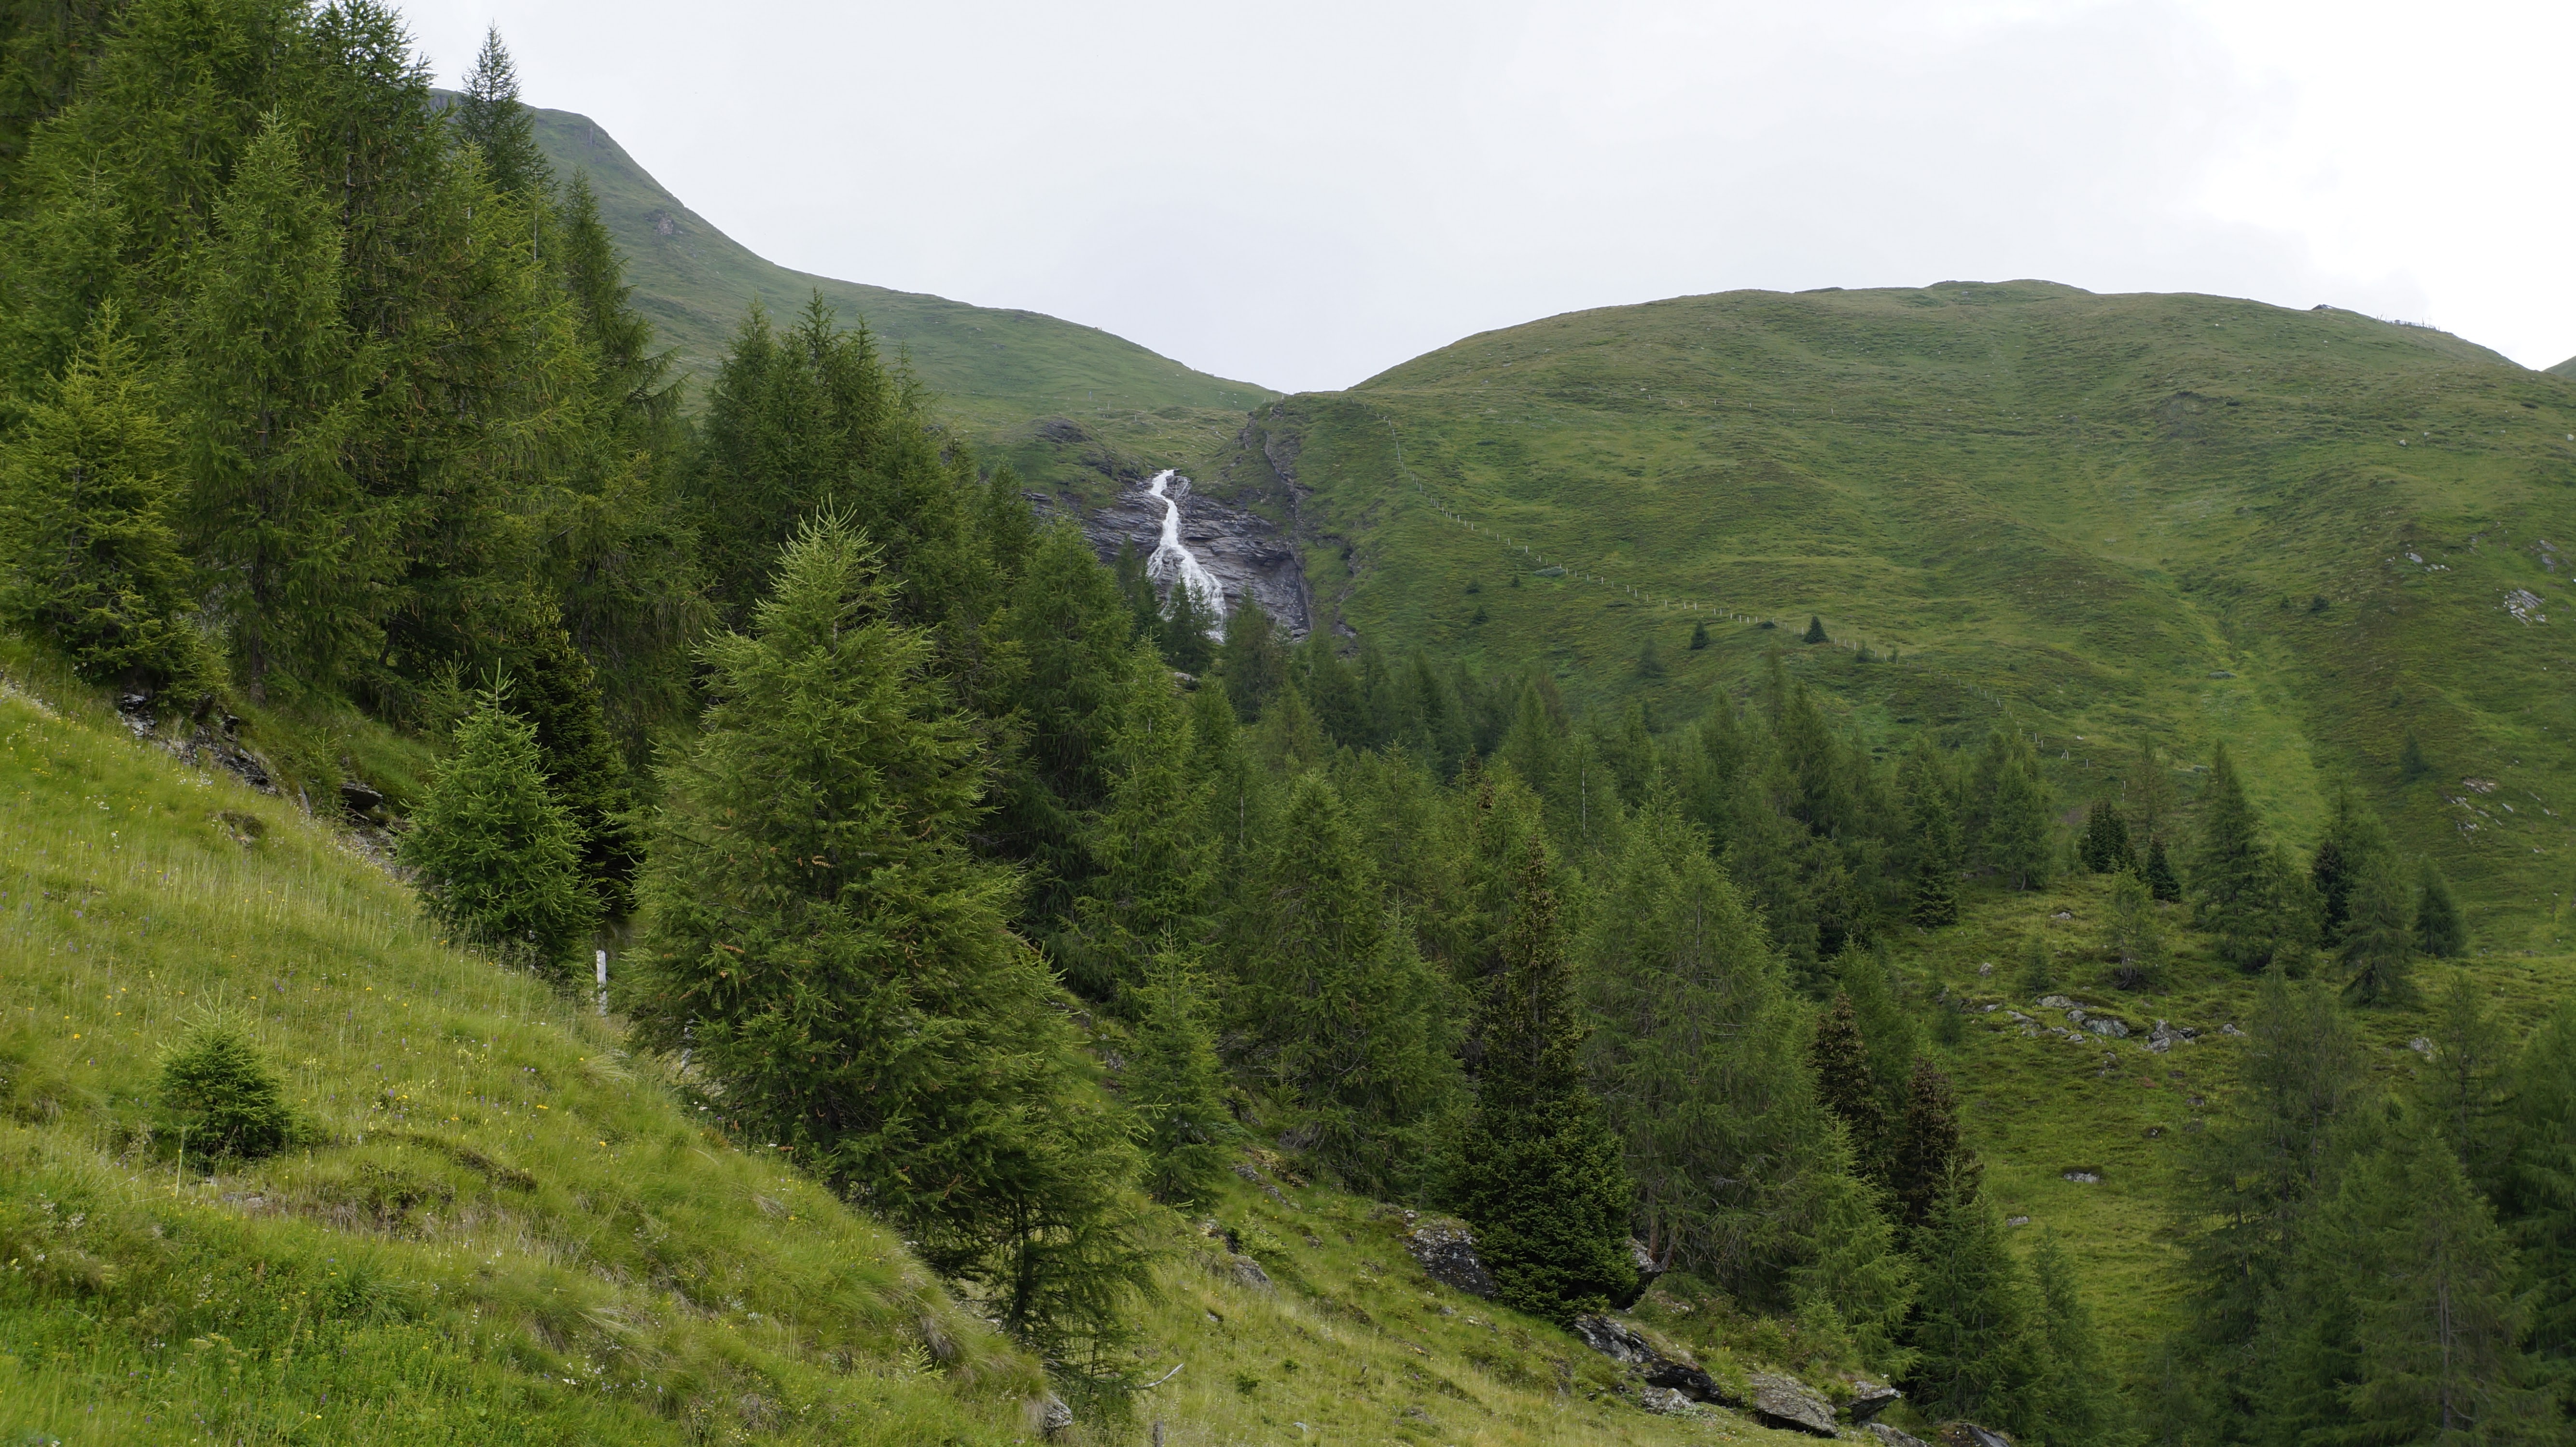
landscape, tree, nature, forest, wilderness, walking, mountain, trail, meadow, hill, lake, adventure, valley, mountain range, europe, fjord, highland, terrain, ridge, mountains, alps, ravine, plateau, fell, loch, ecosystem, landform, tarn, mountain pass, hill station, geographical feature, mountainous landforms, temperate coniferous forest